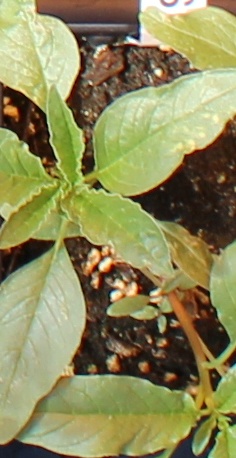
Label: Waterhemp